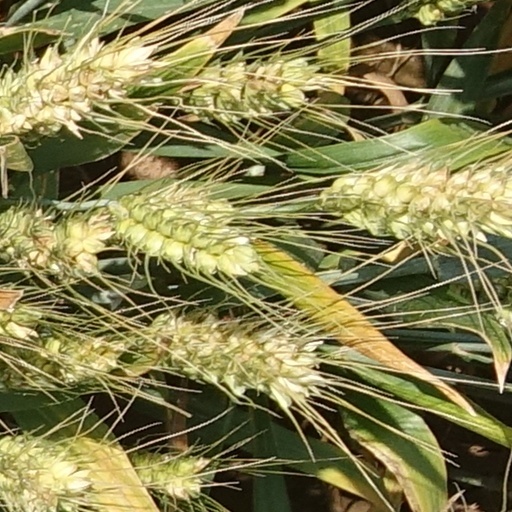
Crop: wheat